Antwerp Edgar Pratt

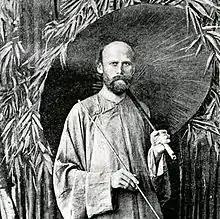

Antwerp Edgar Pratt FRGS (6 March 1852 - 4 January 1924) was a Victorian naturalist, explorer, author, and renowned collector of plants, insects, and other animals. Species named for Pratt include three mammals and two reptiles. Two of his sons and a nephew were also collectors.